Second Polish Republic

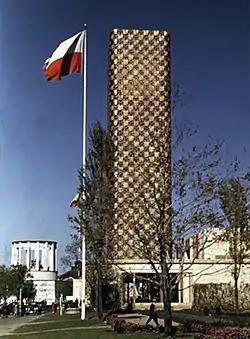
Polish pavilion at the 1939 World's Fair in New York City

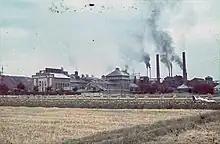
Coal power station in Łaziska Górne, Silesian Voivodeship in 1939. It was the largest Polish power plant in the years 1927-1953 (Agfacolor).

After regaining its independence, Poland was faced with major economic difficulties. In addition to the devastation brought by the First World War, the exploitation of the Polish economy by the German and Russian occupying powers, and the sabotage performed by retreating armies, the new republic was faced with the task of economically unifying disparate economic regions, which had previously been part of different countries and different empires. Within the borders of the Republic were the remnants of three different economic systems, with five different currencies (the German mark, the Imperial Russian rouble, the Austrian krone, the Polish marka and the Ostrubel) and with little or no direct infrastructural links. The situation was so bad that neighbouring industrial centres, as well as major cities, lacked direct railway links because they had been parts of different jurisdictions and different empires. For example, there was no direct railway connection between Warsaw and Kraków until 1934. This situation was described by Melchior Wańkowicz in his book "Sztafeta".